Question: Please indicate a possible affordance area of the hot dog that can be used for eating
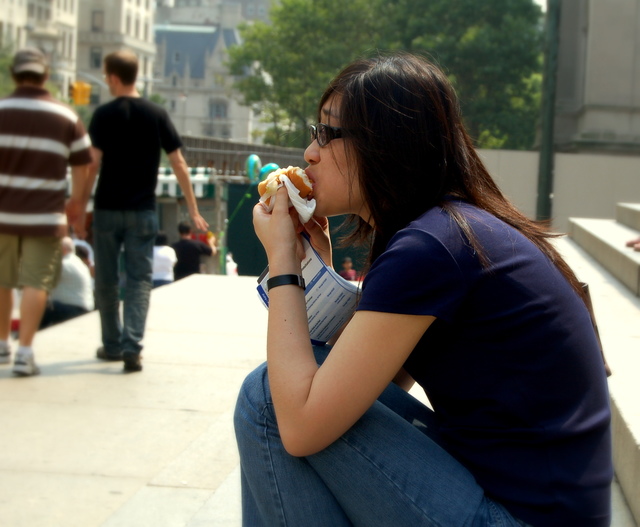
Answer: [253.5, 163.5, 316.5, 232.5]